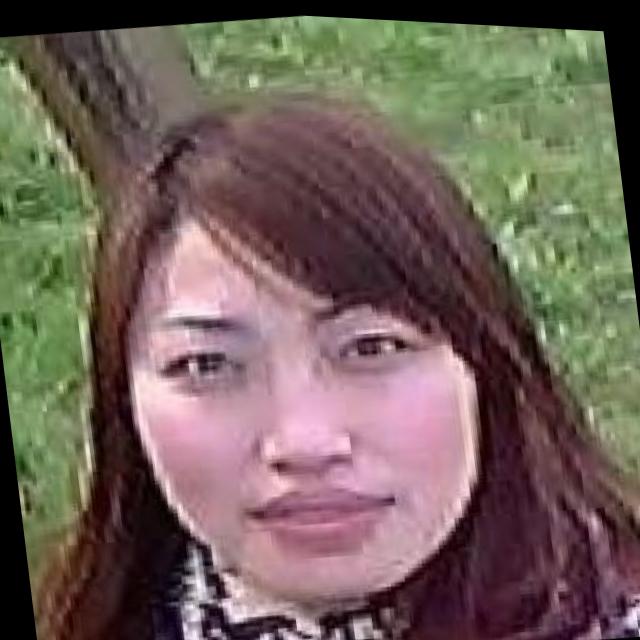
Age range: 21-44